Jemaine Clement

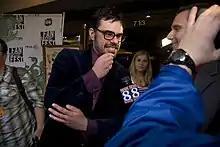
Clement at Fantastic Fest in 2009

Clement also played the role of a prisoner in a Russian gulag in the 2014 film "Muppets Most Wanted", a sequel to "The Muppets" (2011).